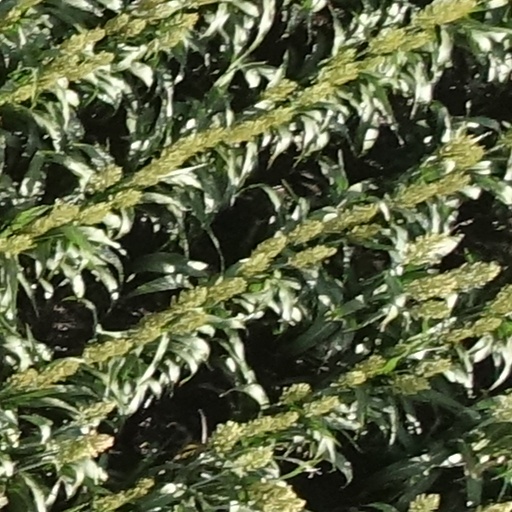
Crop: sorghum